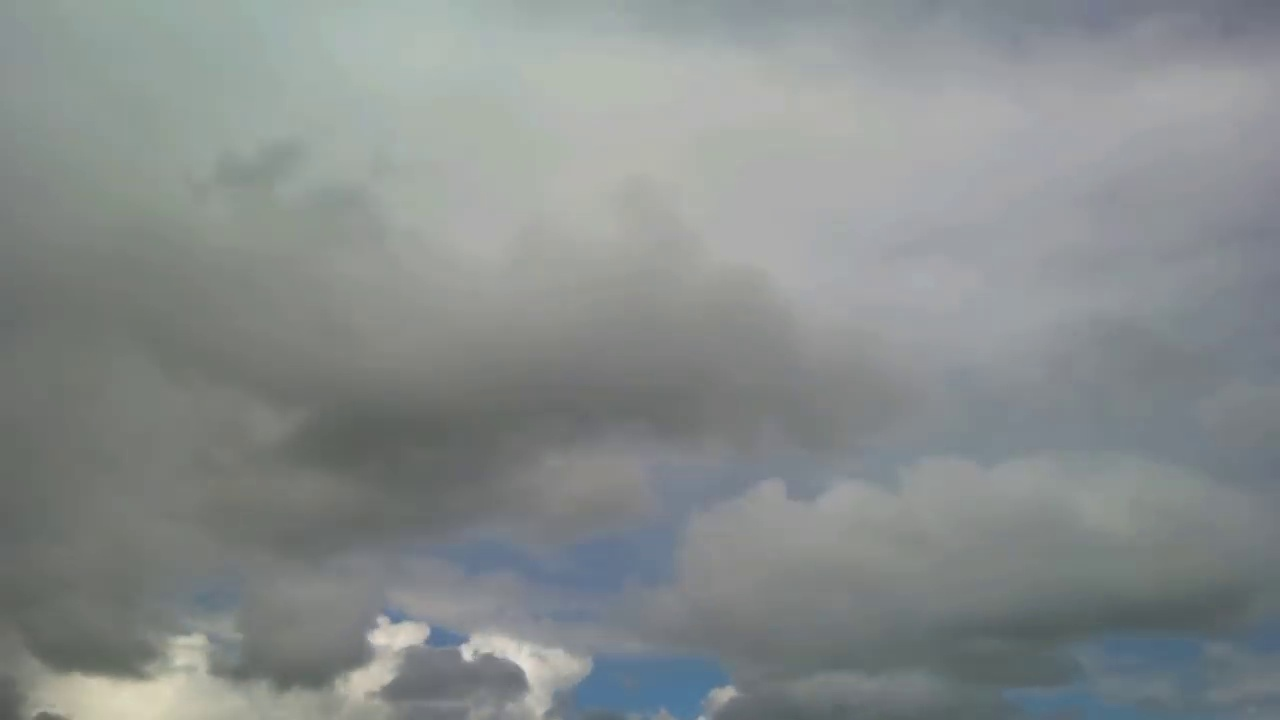
Fire: no
Smoke: no